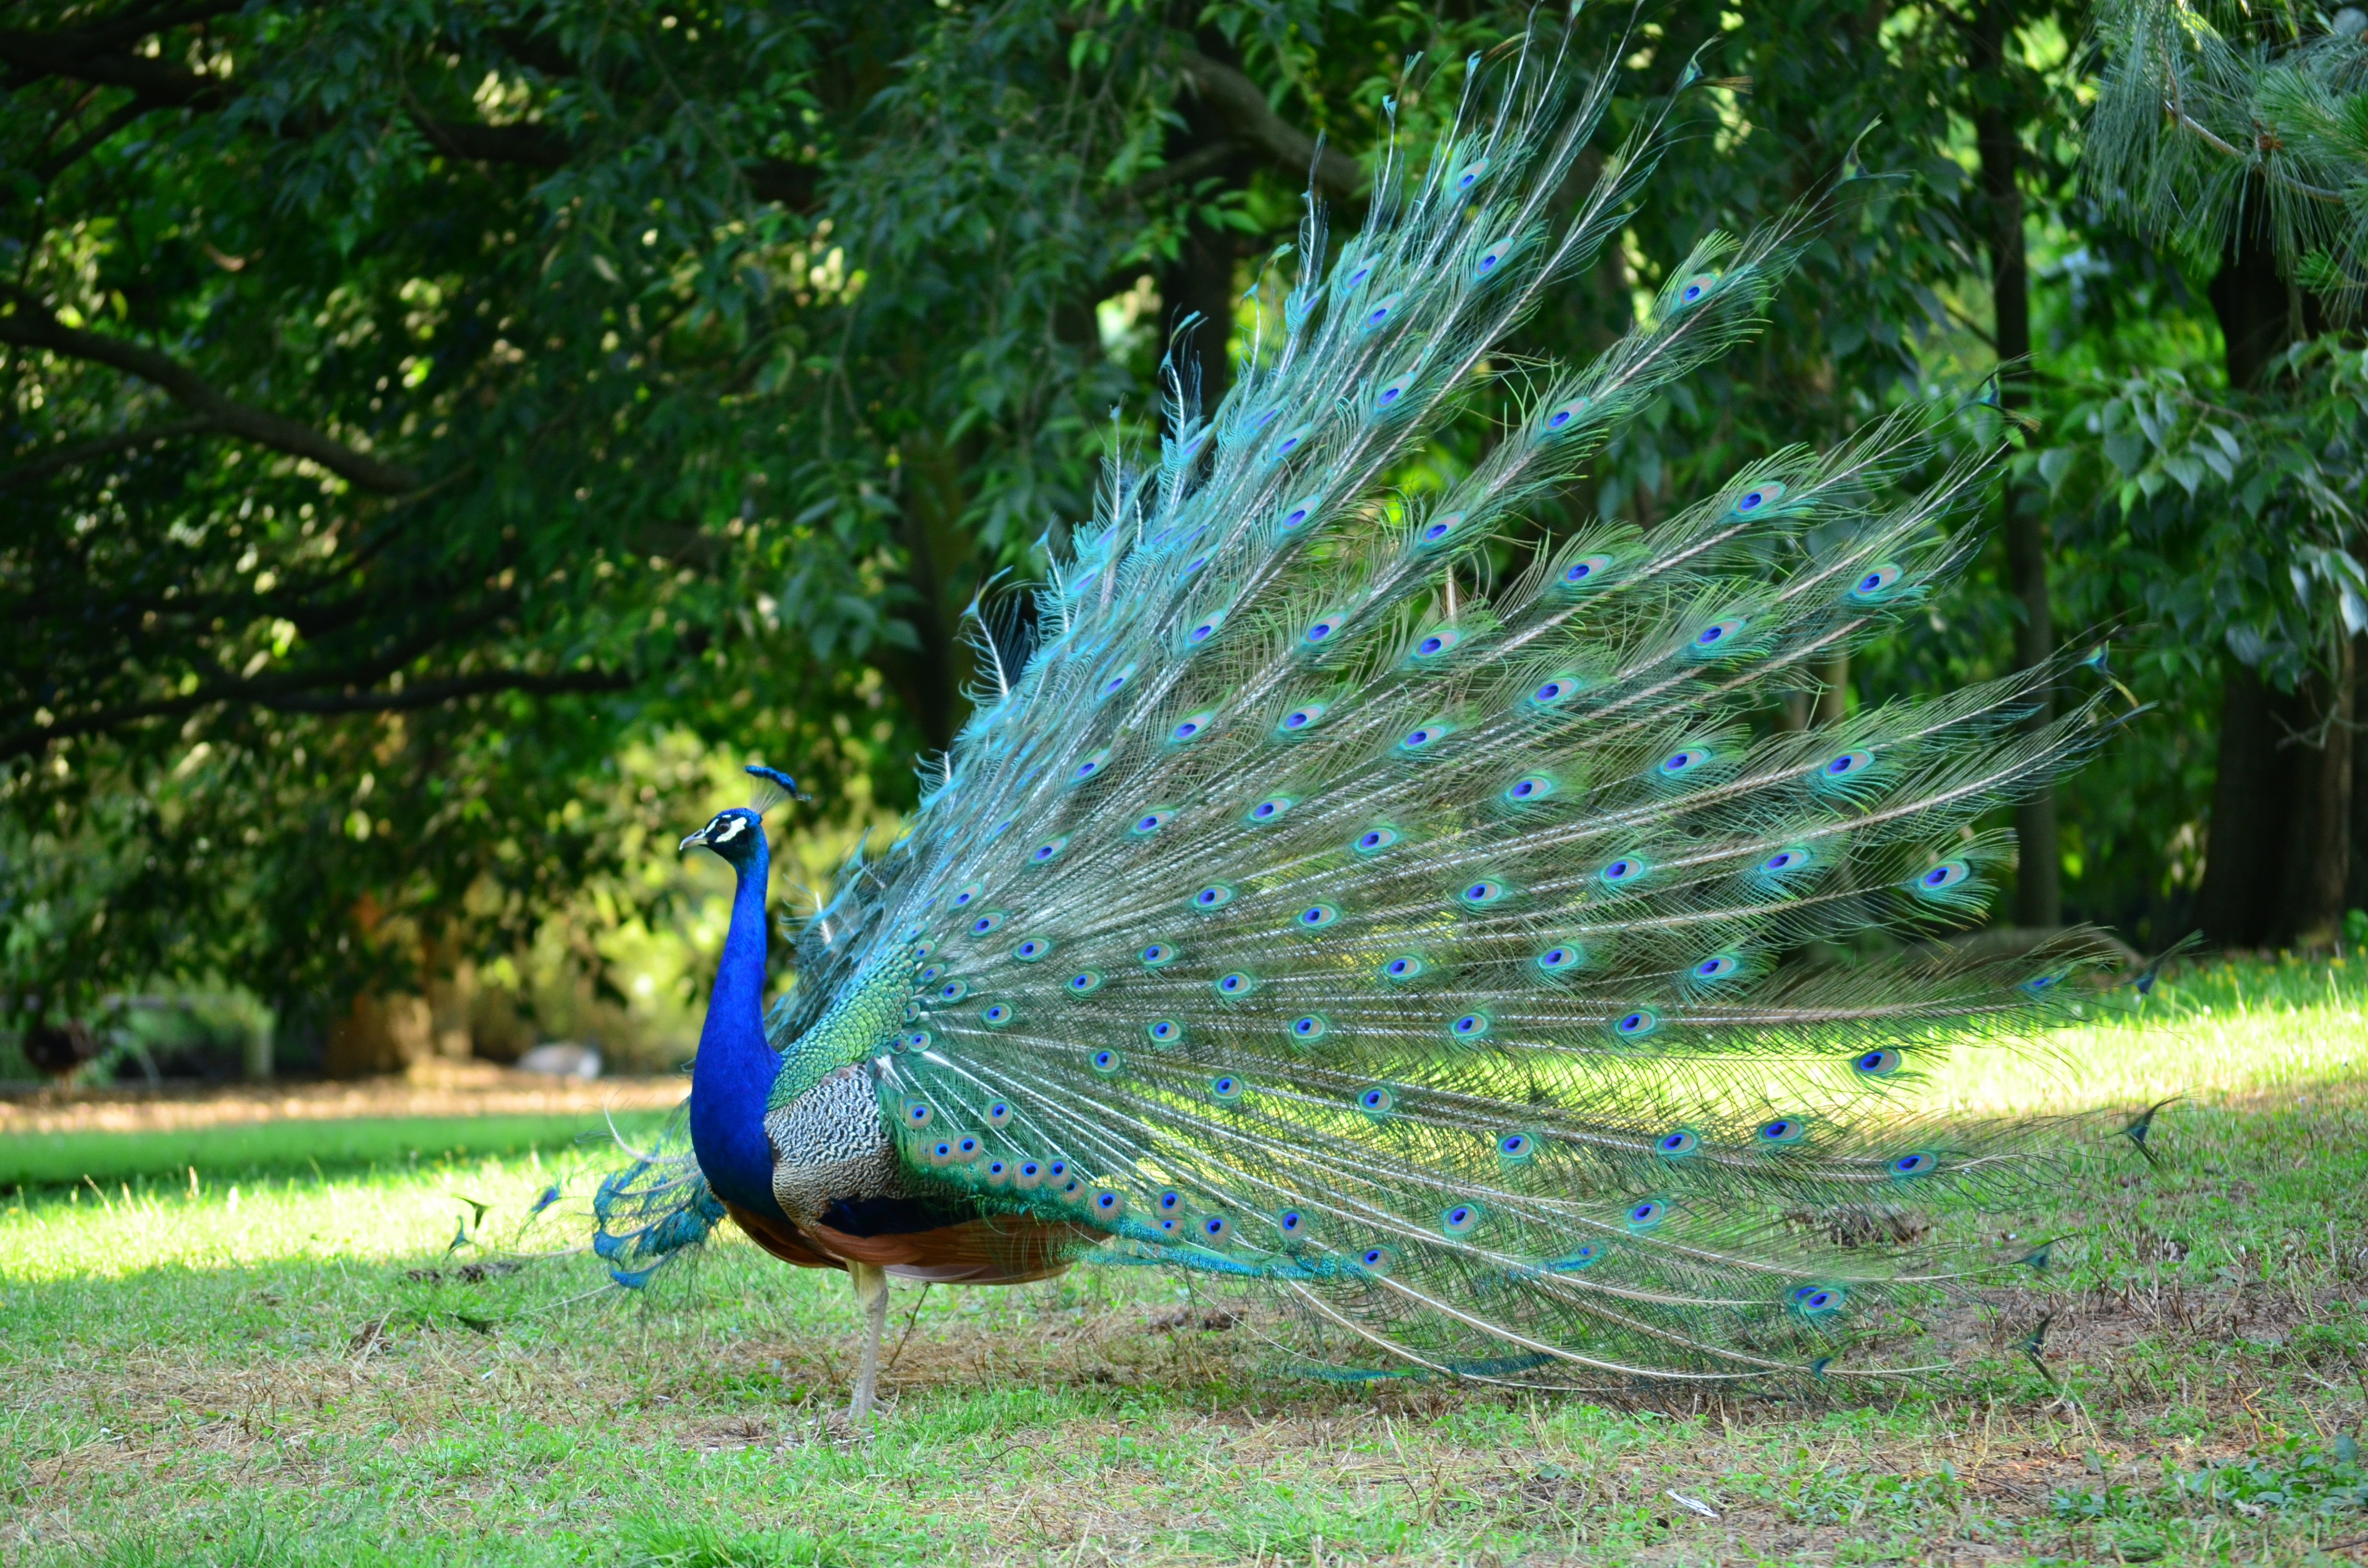
nature, bird, wing, prairie, wildlife, green, park, fauna, peacock, galliformes, peafowl, phasianidae